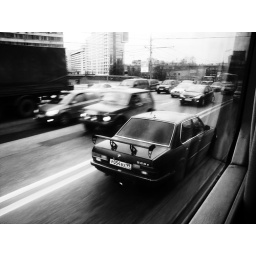
Taken out of a coach window in Moscow. BMW has some...&amp;quot;interesting&amp;quot; modifications!